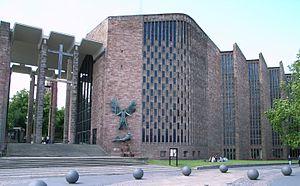
Une cathédrale est, à l'origine, une église où se trouve le siège de l'évêque ayant la charge d'un diocèse. La cathédrale est en usage dans l'Église catholique, l'Église orthodoxe, l'Église anglicane.